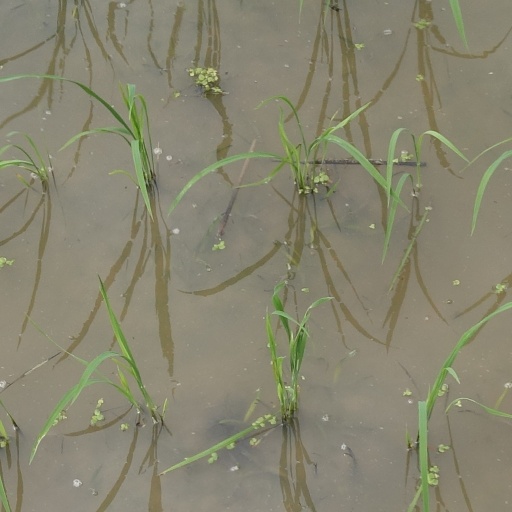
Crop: rice